Canning Terrace

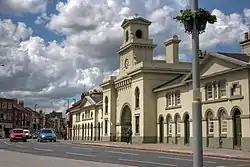

Canning Terrace was erected in 1837-1840 on Zion Hill at Canning Circus, Nottingham.